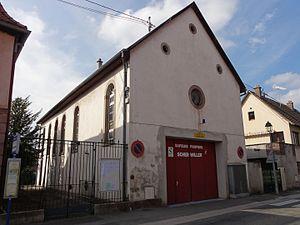
L'inventaire du patrimoine juif d'Alsace est classé par département et par lettre alphabétique de communes.
La présente liste de synagogues de France ne se veut pas exhaustive.
La synagogue de Scherwiller est un monument historique situé à Scherwiller, dans le département français du Bas-Rhin.